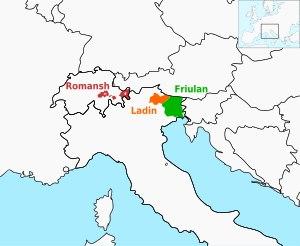
Les langues rhéto-romanes appartiennent au groupe des langues romanes. Trois langues sont distinguées : celles parlées en Suisse et dans le Nord de l'Italie, soit vers le centre de l'arc alpin ou sa proximité, c'est-à-dire approximativement sur le territoire de l'ancienne province romaine de Rhétie.